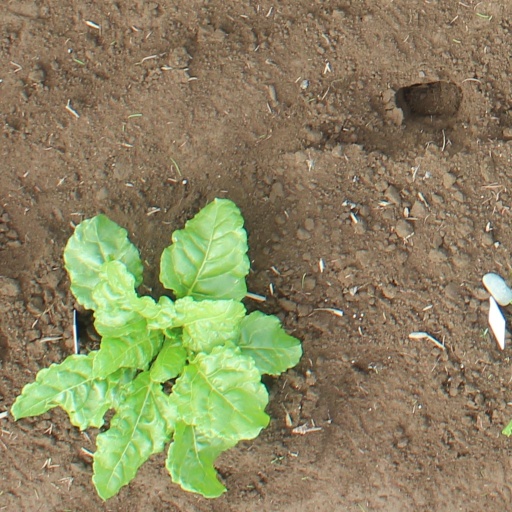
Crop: sugar beet